MetalDays

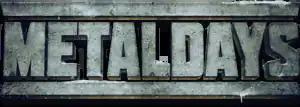

MetalDays was a heavy metal music festival held annually Slovenia. It saw increased popularity every year with more media coverage, and saw bands like Megadeth, Slayer, Amon Amarth, Volbeat and Sabaton and many more play at the festival. It was also known for its sustainability and ecology initiatives and won a greener future award 5 years in a row.